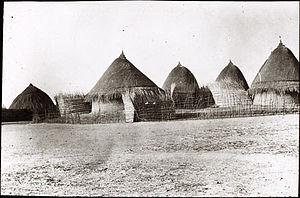
Panyikang est une localité située sur la rive occidentale du Nil Blanc et le chef-lieu de l'un des douze comtés de l’État fédéré du Nil Supérieur de la république du Soudan du Sud.